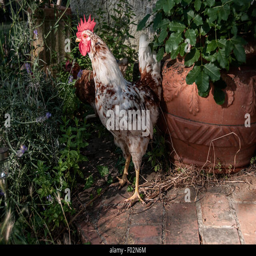
rooster standing by a plant pot